Parachute Reconnaissance Company 17

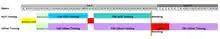
FSK-17 Training program for NCOs and officers

FSK-17, like most of the Swiss Air Force, is a militia based service, which makes selection and training different from in most militaries. At about age 16 a candidate will register online for the SPHAIR course with the Aero-Club der Schweiz. About 500 to 700 candidates will generally apply. Over the following year the candidate will provide documentation to prove their Swiss citizenship and will attend a one-day screening in Dübendorf near Zürich. About 300 candidates will attend the screening but only 90 of them will pass the screening and educational requirements and be allowed to enroll in the parachute courses.